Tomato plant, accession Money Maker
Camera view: vertical (180 deg); turntable rotation: 330 degrees
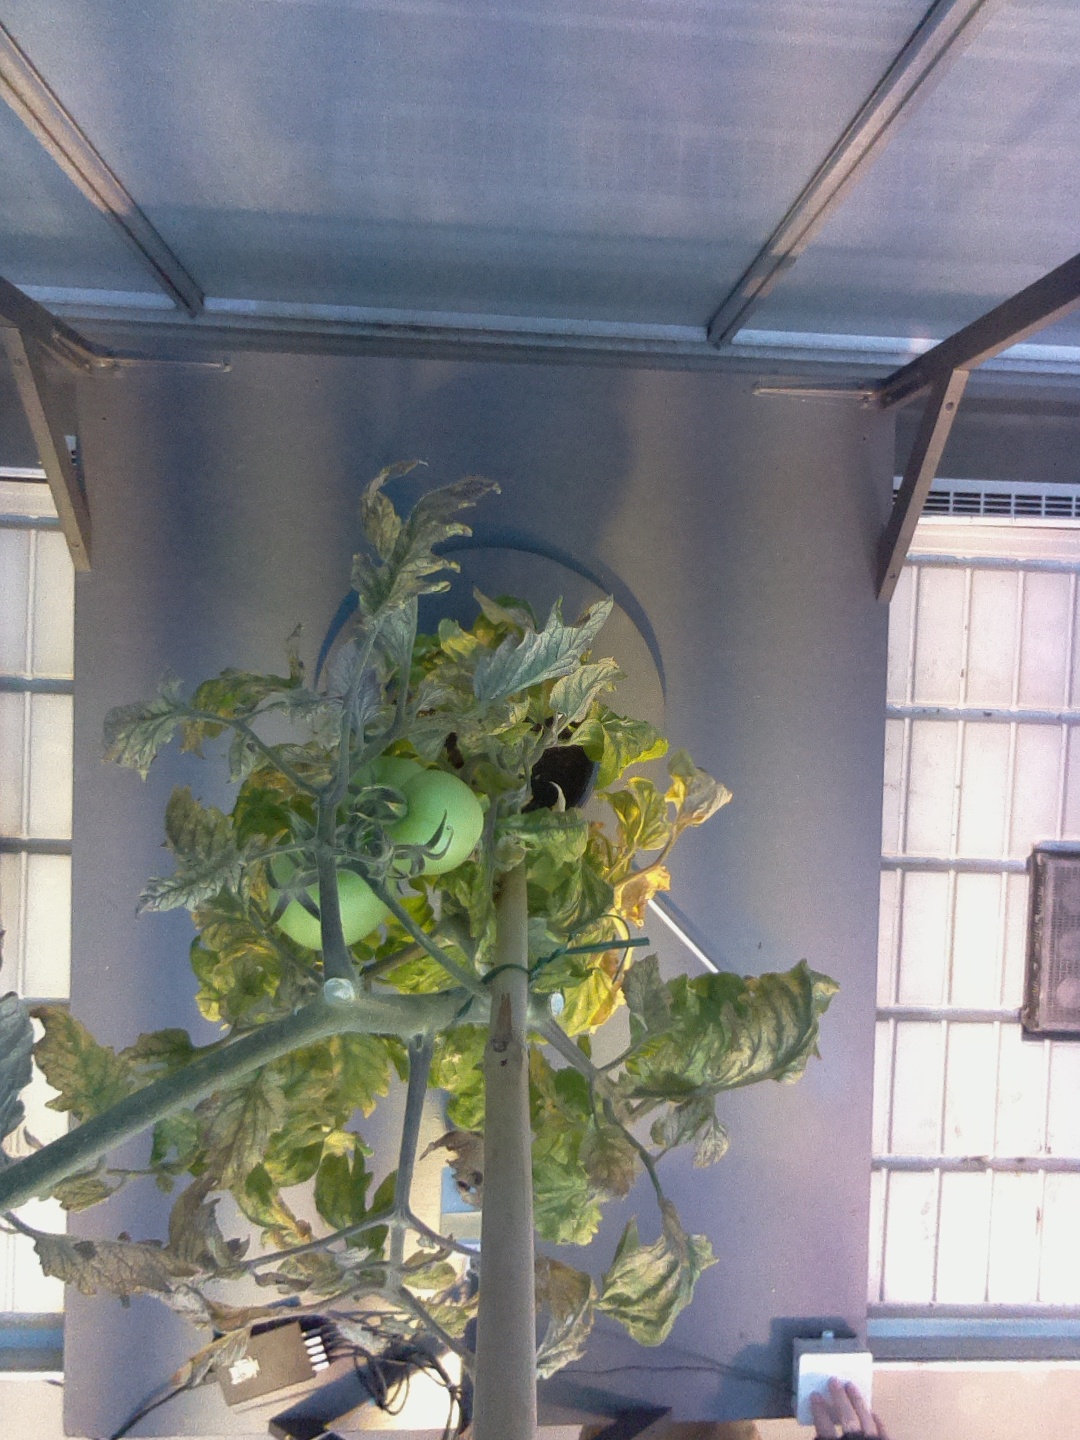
BBCH growth stage 79: 90% -100% of final fruit size